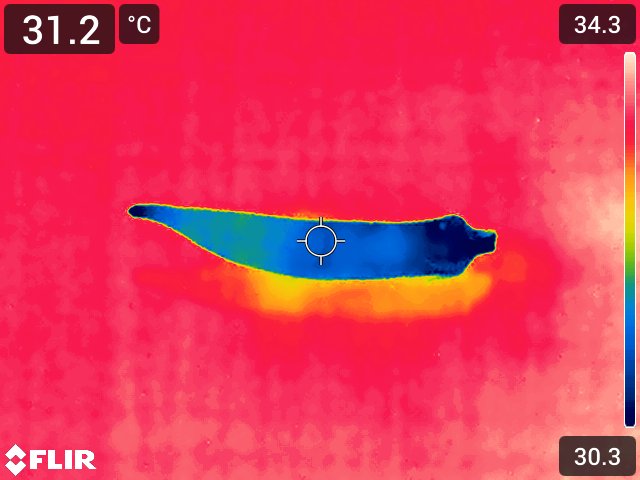
Maturity: adequate_matured